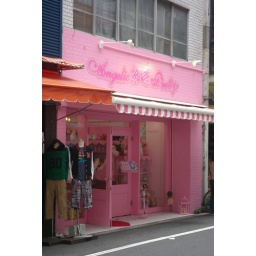
Big pink building that sells frilly pink dresses in the gothic lolita style.